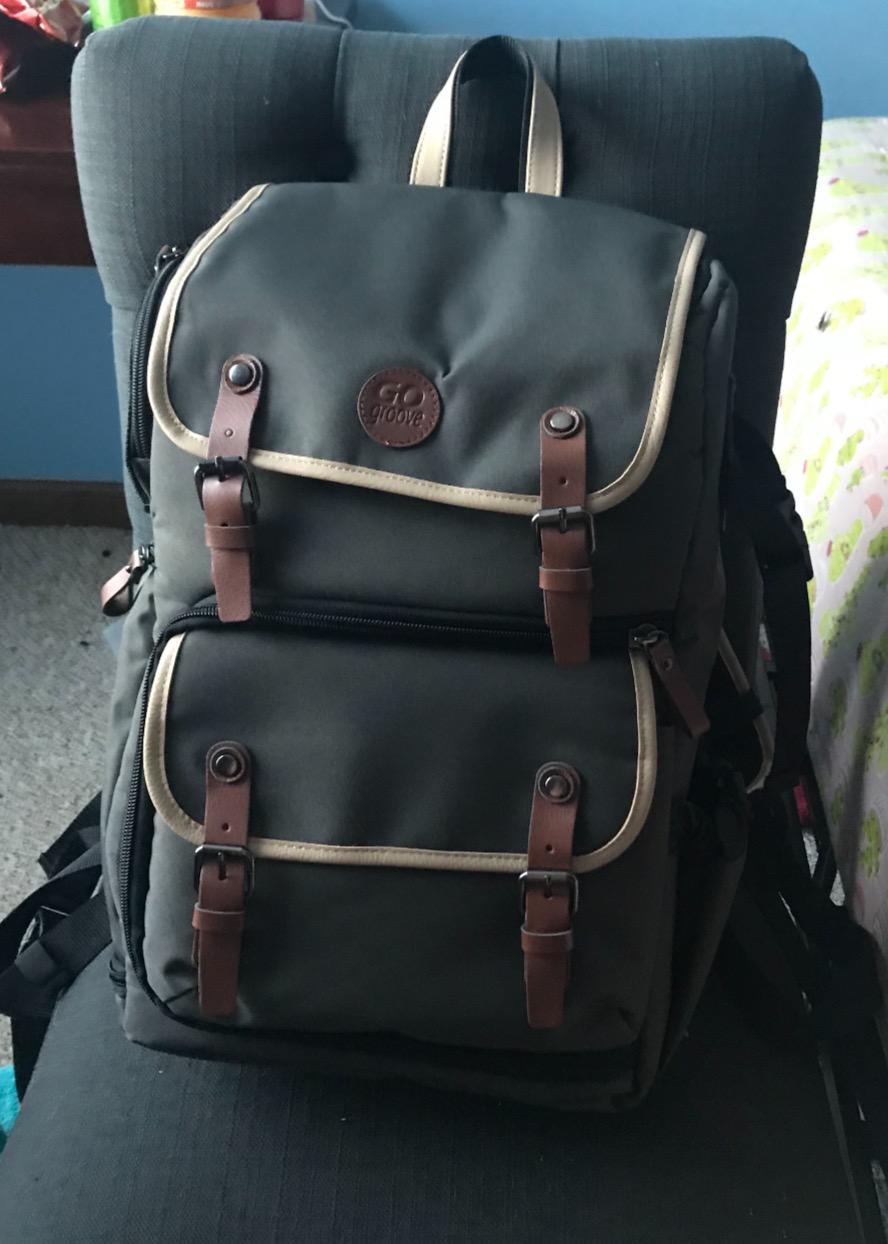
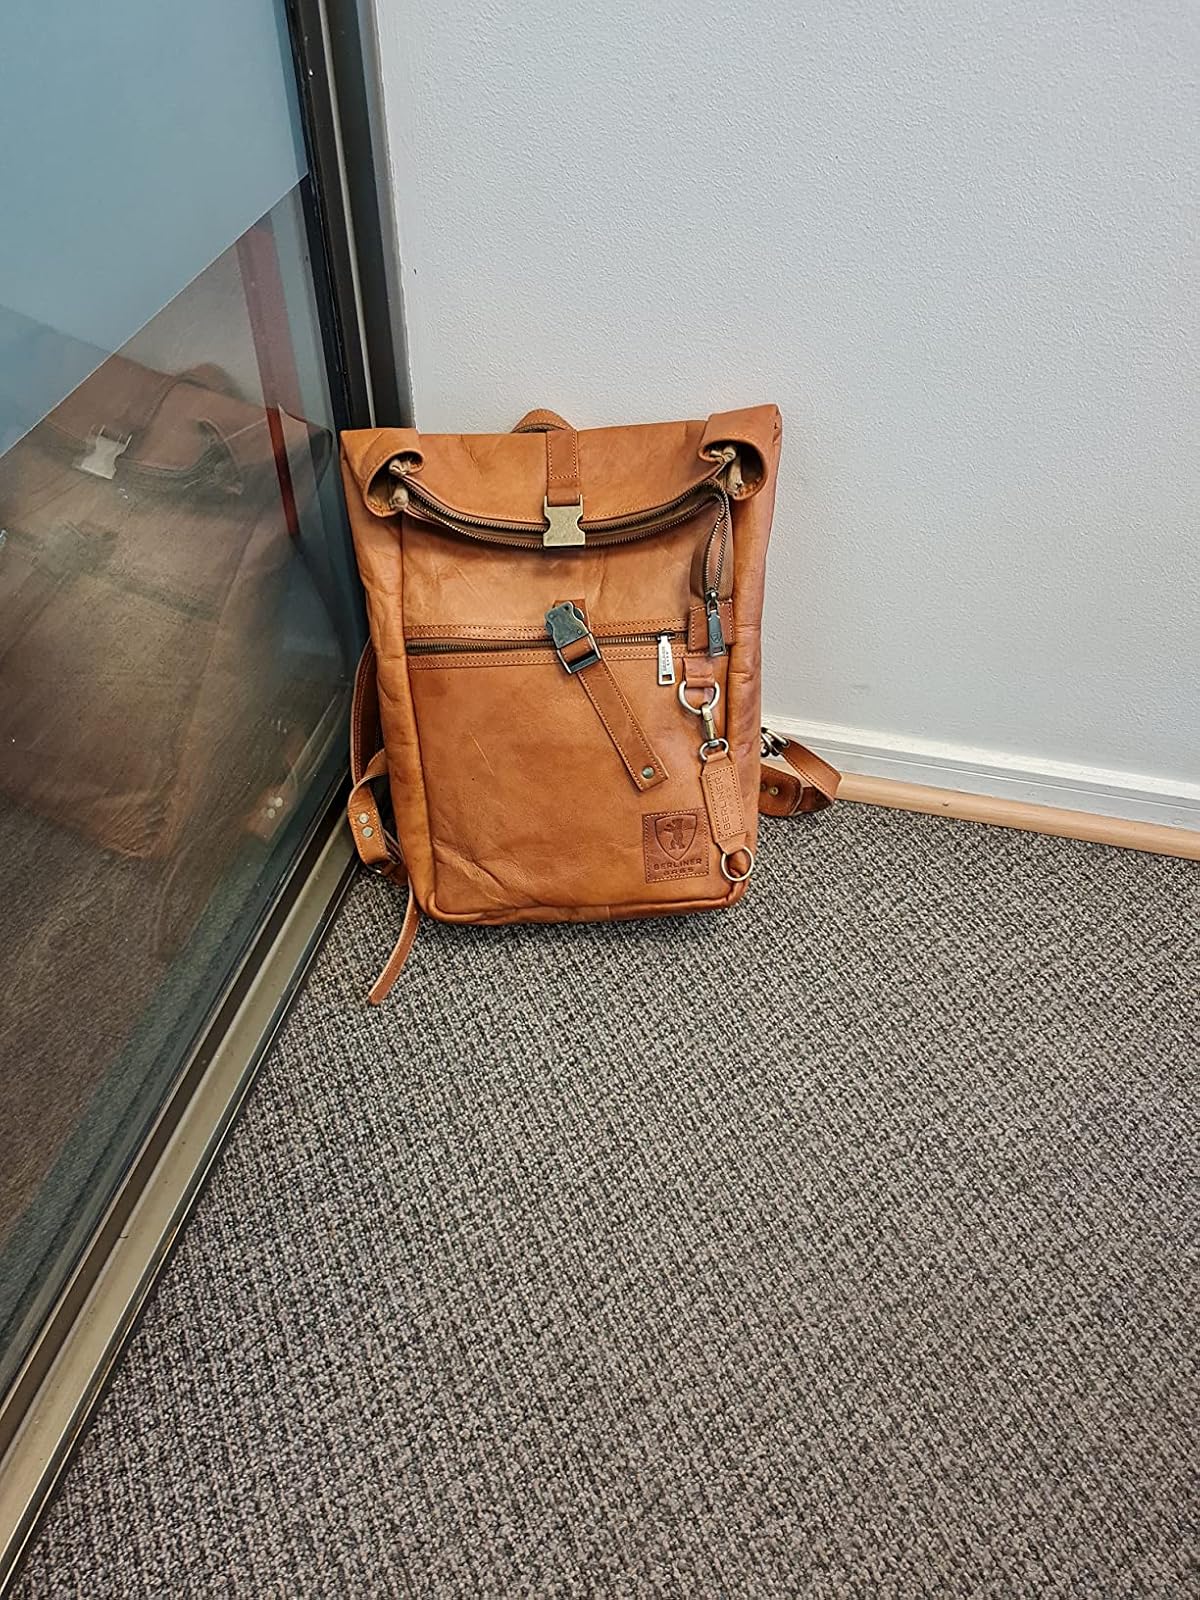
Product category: bag
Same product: no